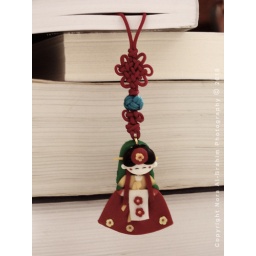
Korean handmaid souvenir from a Korean girl set next to me in the airplane from Doha to Madrid :)